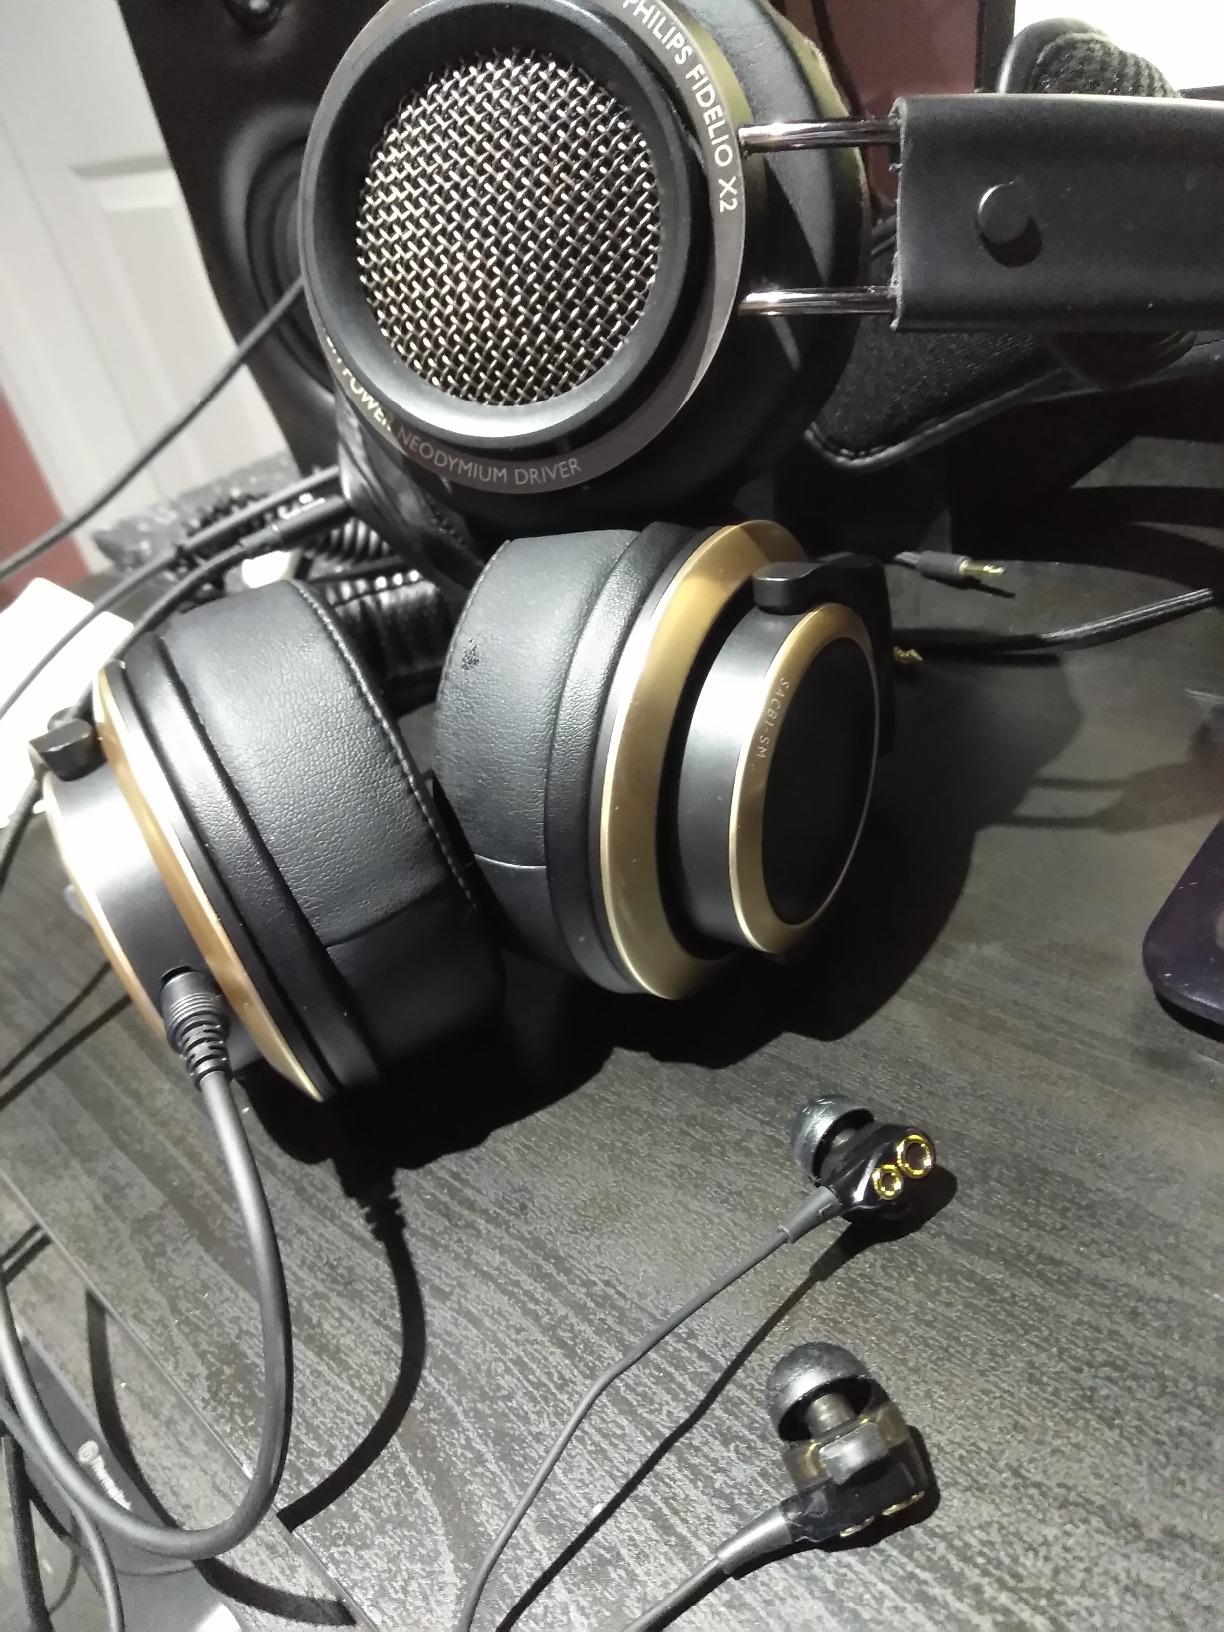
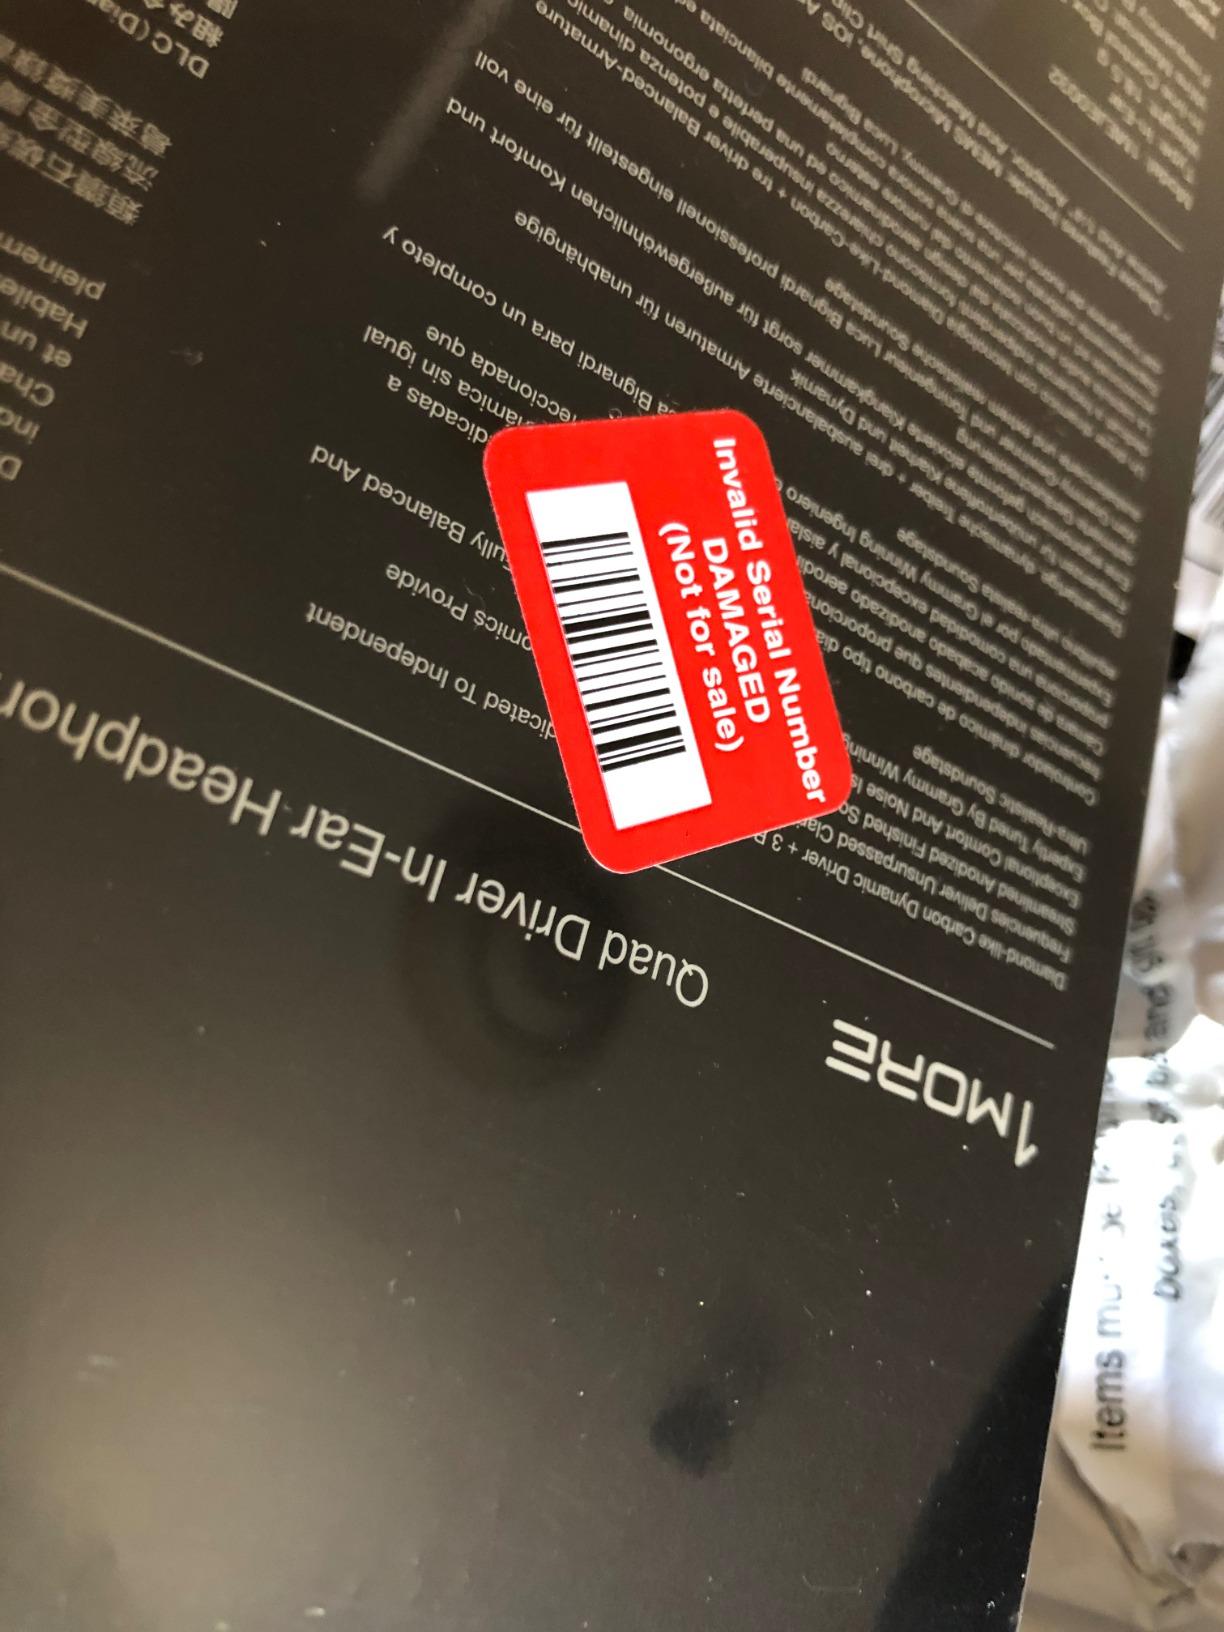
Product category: headphones
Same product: no